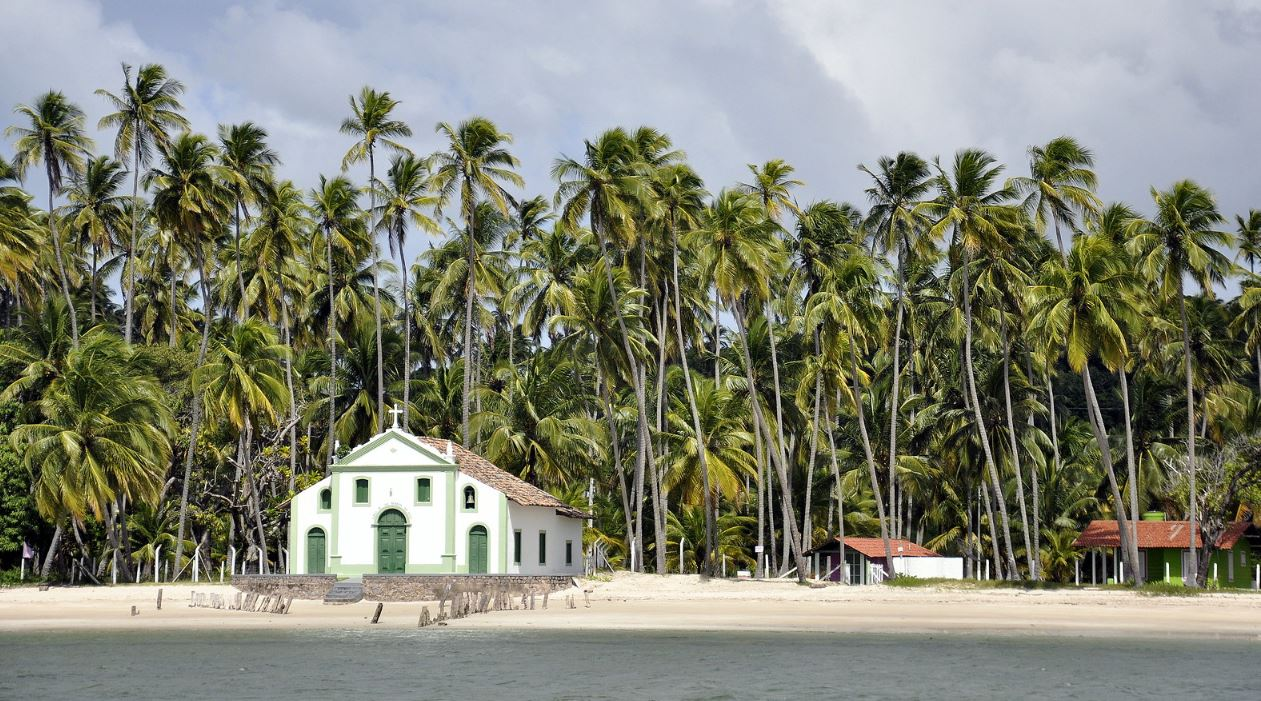
Fire: no
Smoke: no